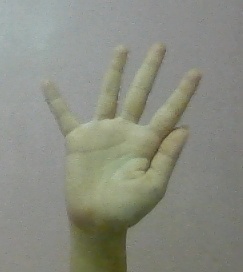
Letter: sheen